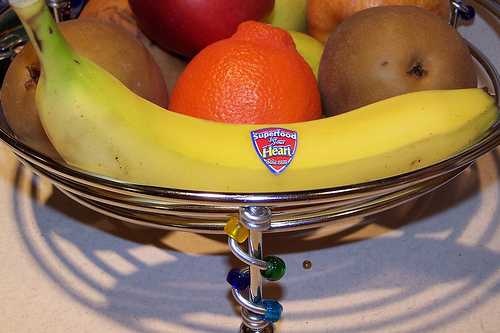
Label: Banana